Reading Buccaneers Drum and Bugle Corps

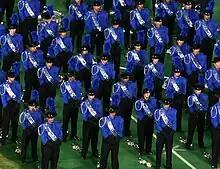
The Reading Buccaneers on retreat at the DCA World Finals in Scranton, Pennsylvania in 2005

The Reading Buccaneers drum and bugle corps was formed in August 1957 by bugler Bruce Englehart and three friends as a parade corps for World War II veterans. A field corps was formed in 1958, which competed in the VFW circuit. The Reading Buccaneers captured the VFW championship in 1960, 1961, and 1962.